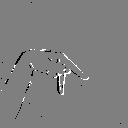
ASL letter: p